La Hoyada station

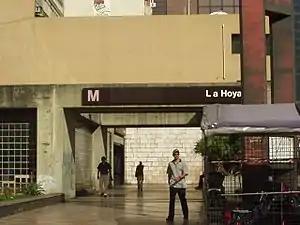
Entrance to the station

La Hoyada is a Caracas Metro station on Line 1. It was opened on 2 January 1983 as the eastern terminus of the inaugural section of Line 1 between Propatria and La Hoyada. On 27 March 1983 the line was extended to Chacaíto. The station is between Capitolio and Parque Carabobo.